House of Putbus

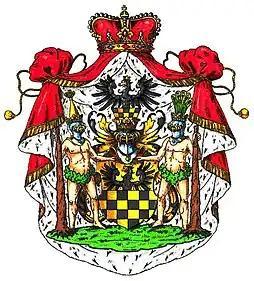
Arms of Princes of Putbus

The House of Putbus, Pedebuz or Podebusk was a German noble family of high nobility, ultimately princely house in Pomerania, mainly on the island of Rügen, territories in northern Europe on the south Baltic Sea coast.